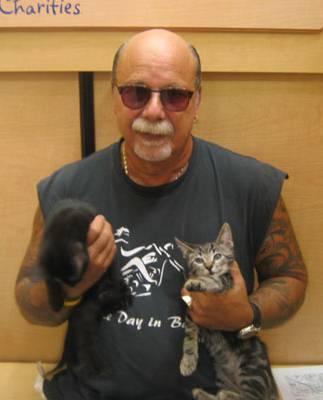
cat